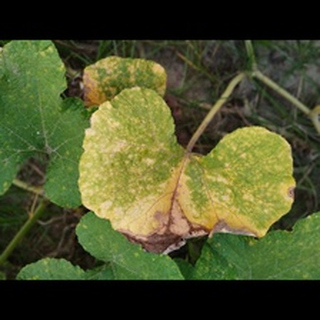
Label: pumpkin_powdery_mildew